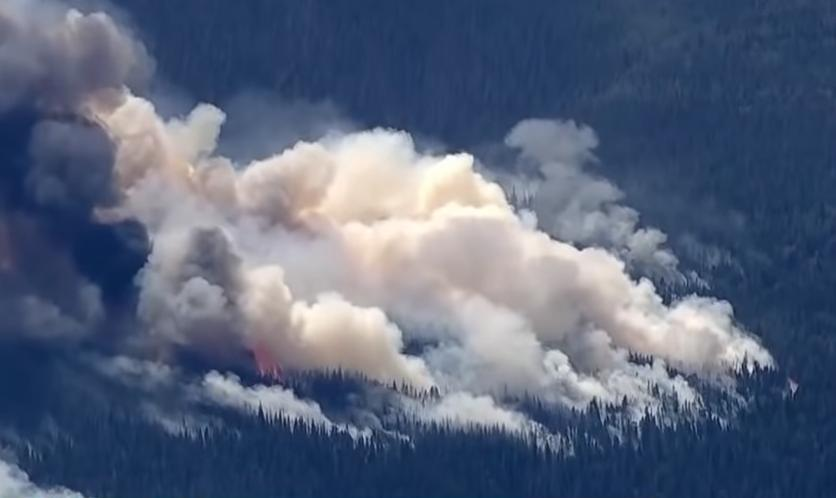
Fire: no
Smoke: yes